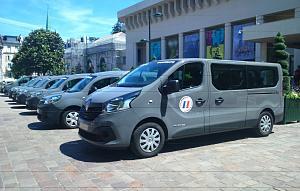
Aix-les-Bains, nommée localement Aix, est une commune, station balnéaire et thermale française, située dans le département de la Savoie en région Auvergne-Rhône-Alpes.
Le plan Vigipirate est un des outils du dispositif français de lutte contre le terrorisme. Il se situe dans le champ de la vigilance, de la prévention et de la protection. Il peut être prolongé par d’autres plans gouvernementaux dans le champ de l’intervention. Il relève du Premier ministre et associe tous les ministères.